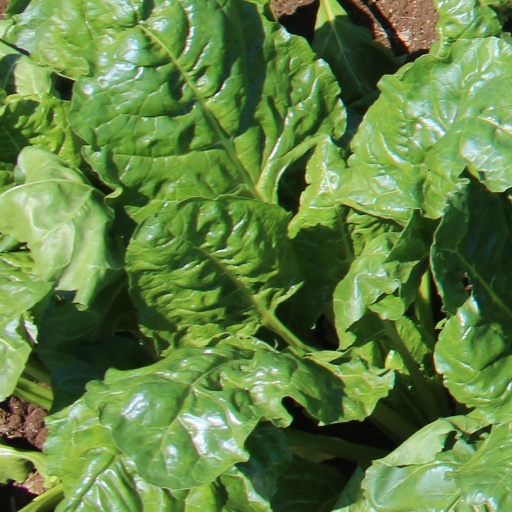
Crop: sugar beet